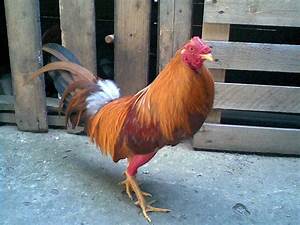
Label: chicken